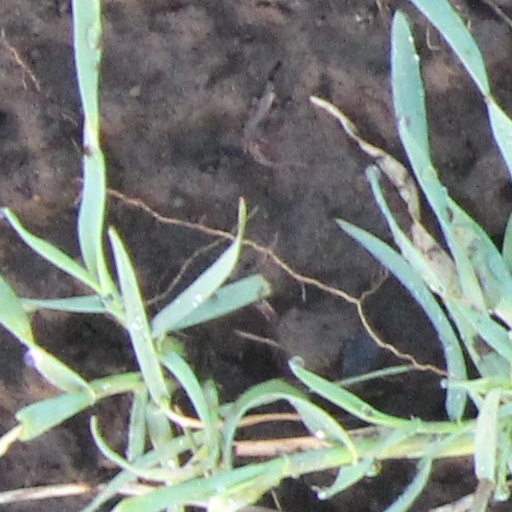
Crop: wheat